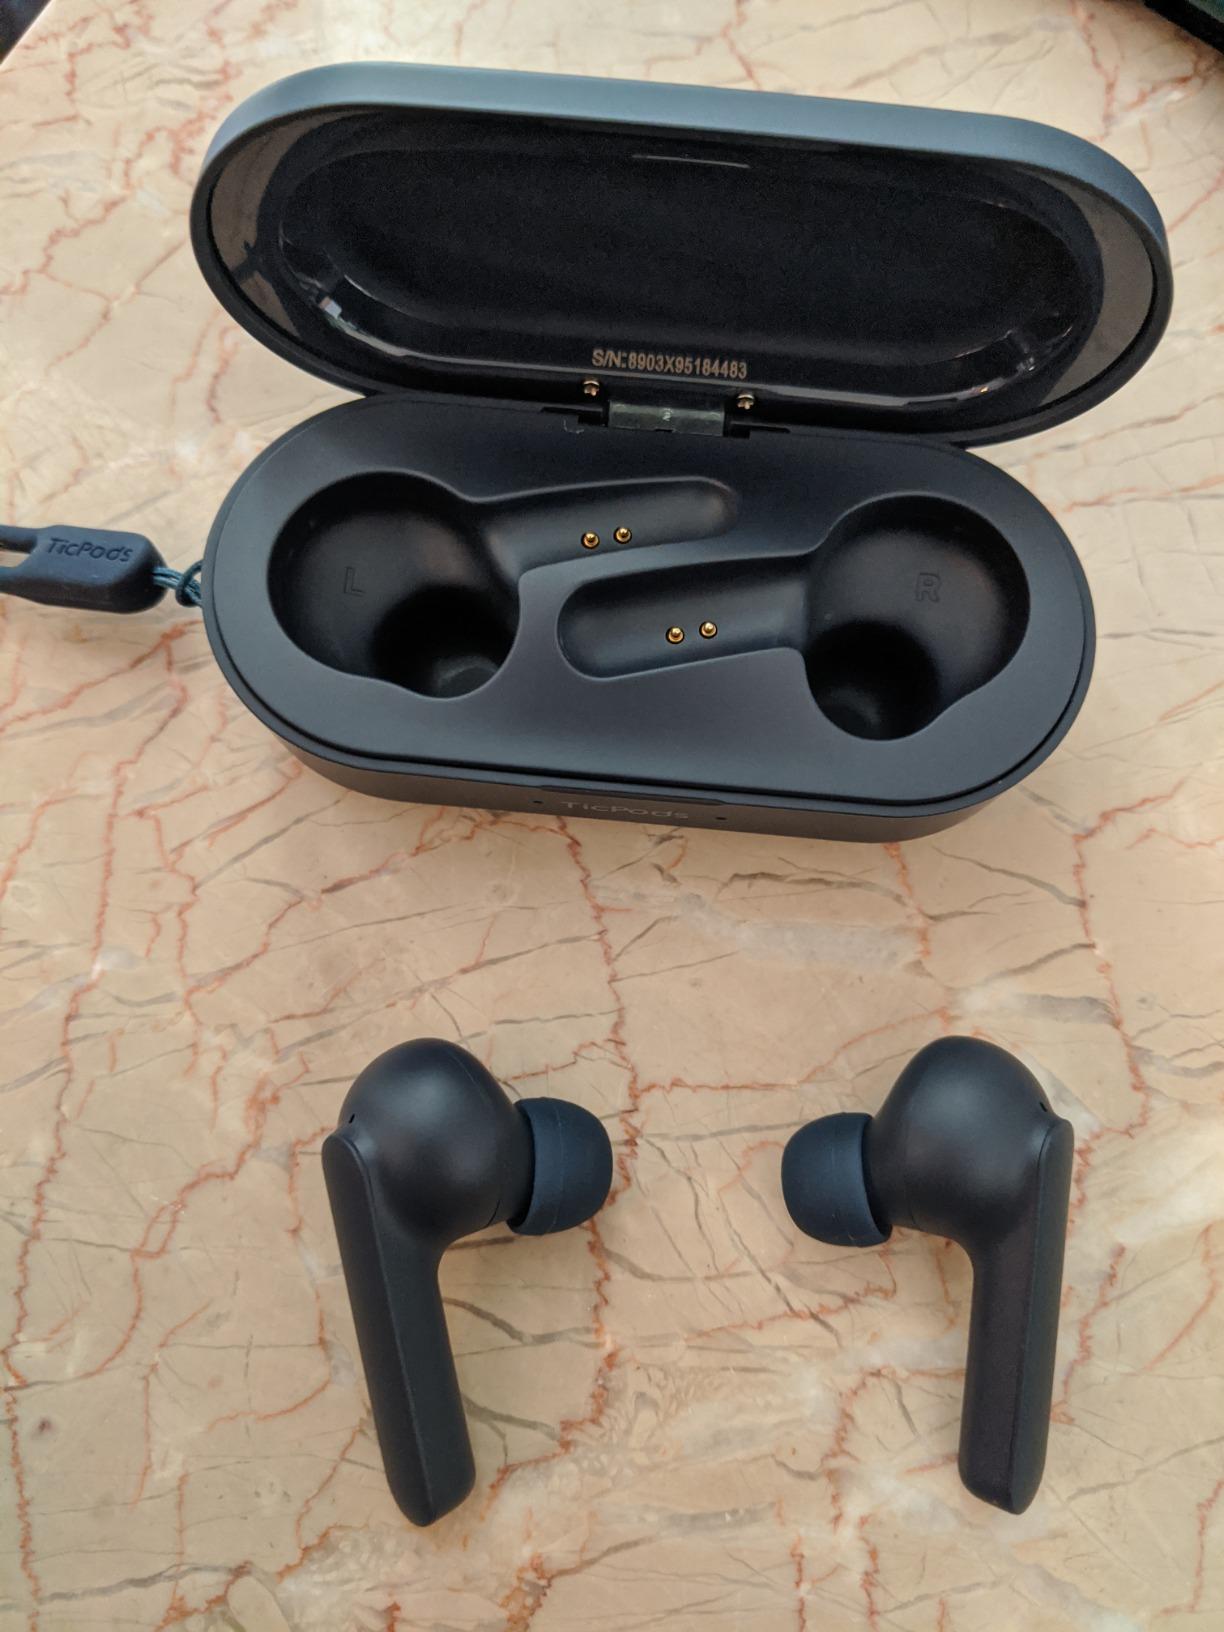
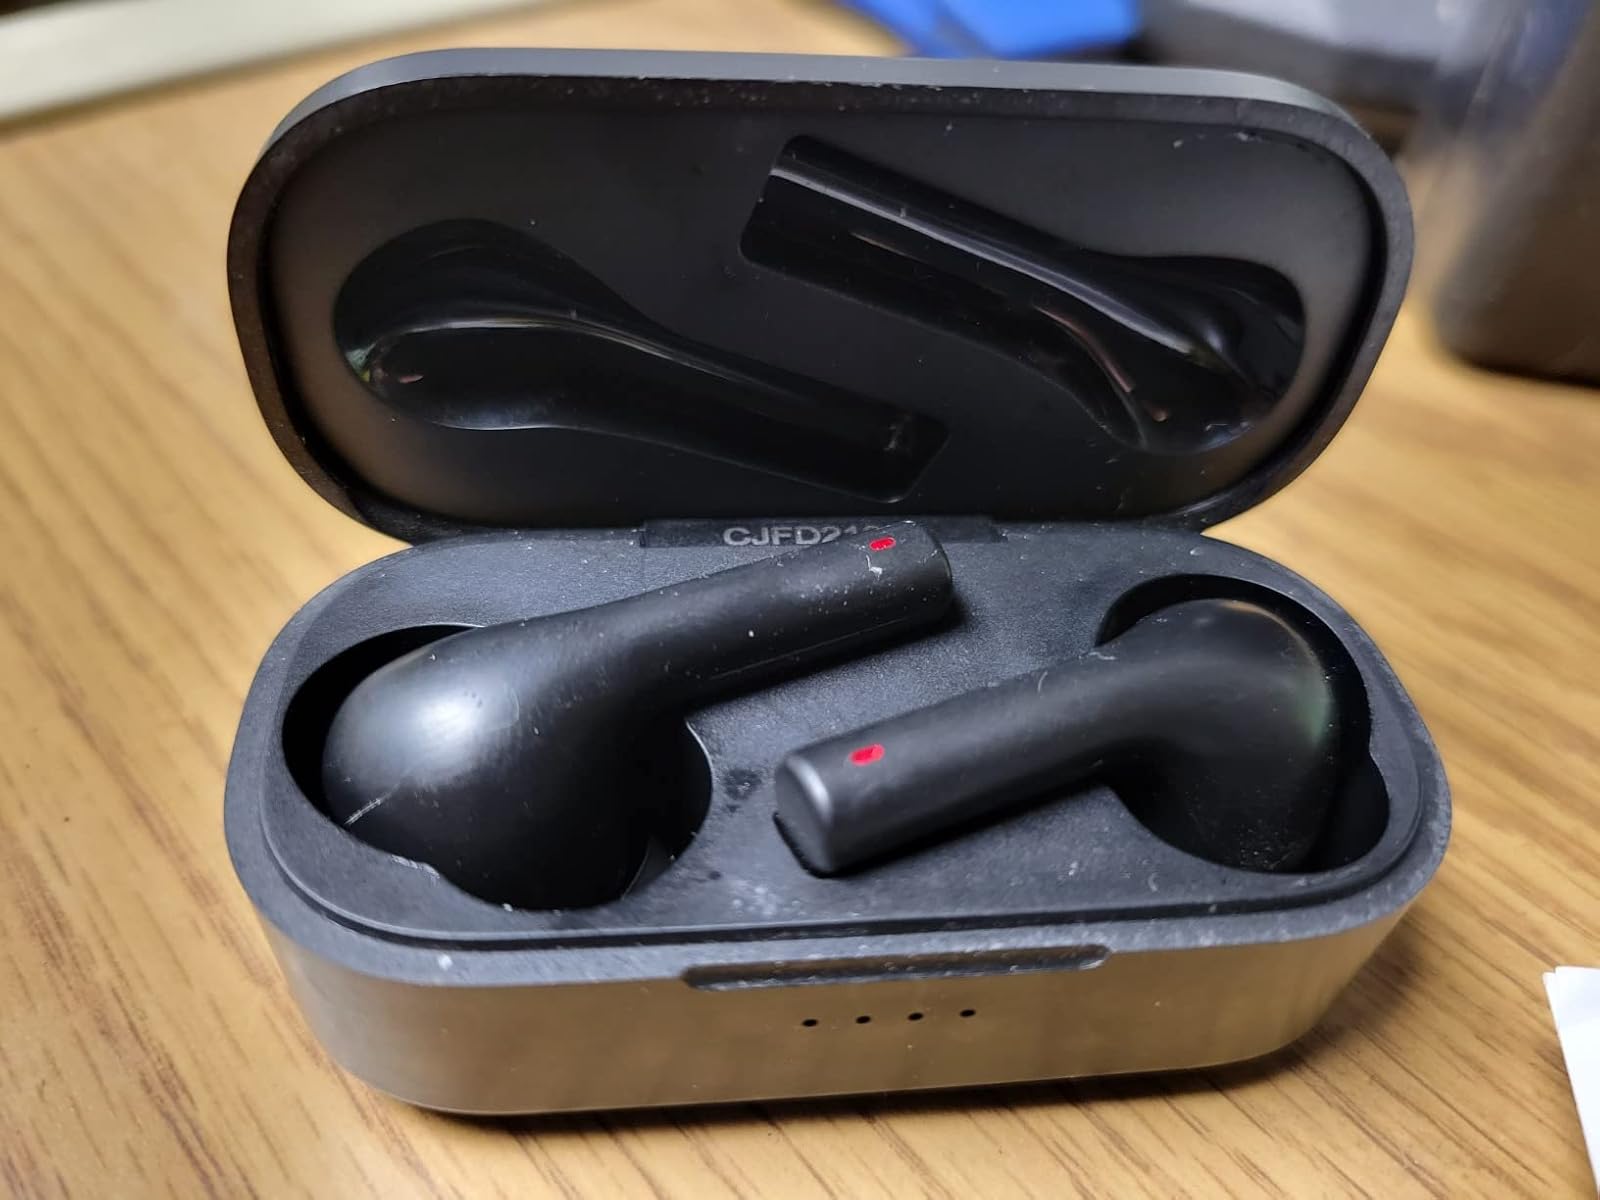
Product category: earbuds
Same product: no